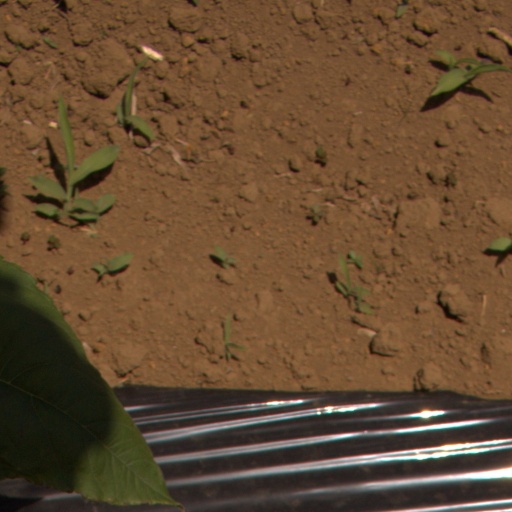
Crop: Jerusalem artichoke